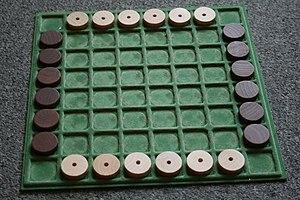
Lines of Action est un jeu de stratégie combinatoire abstrait pour deux joueurs inventé par Claude Soucie. Les règles ont été présentées en 1969 mais la première édition date de 1988.